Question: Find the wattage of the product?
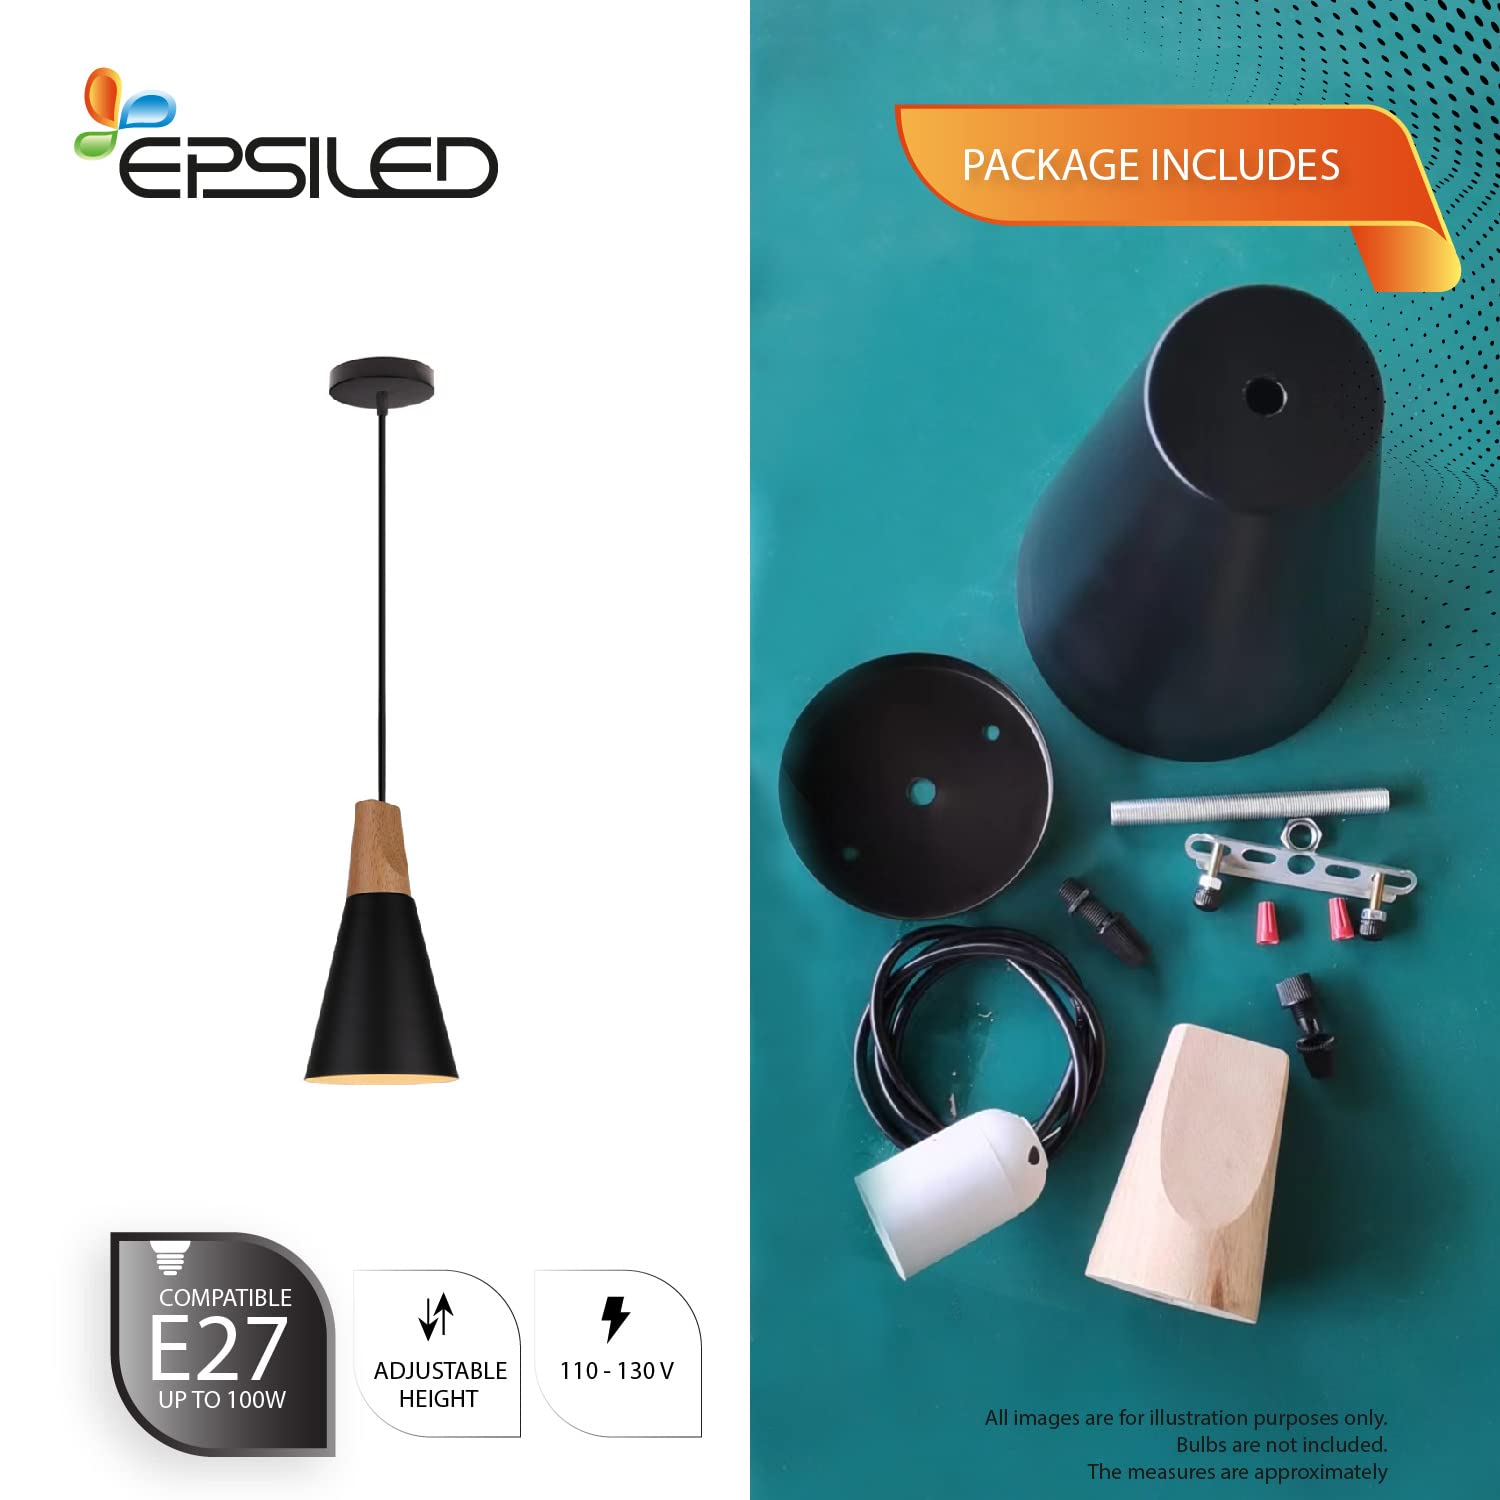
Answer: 100.0 watt